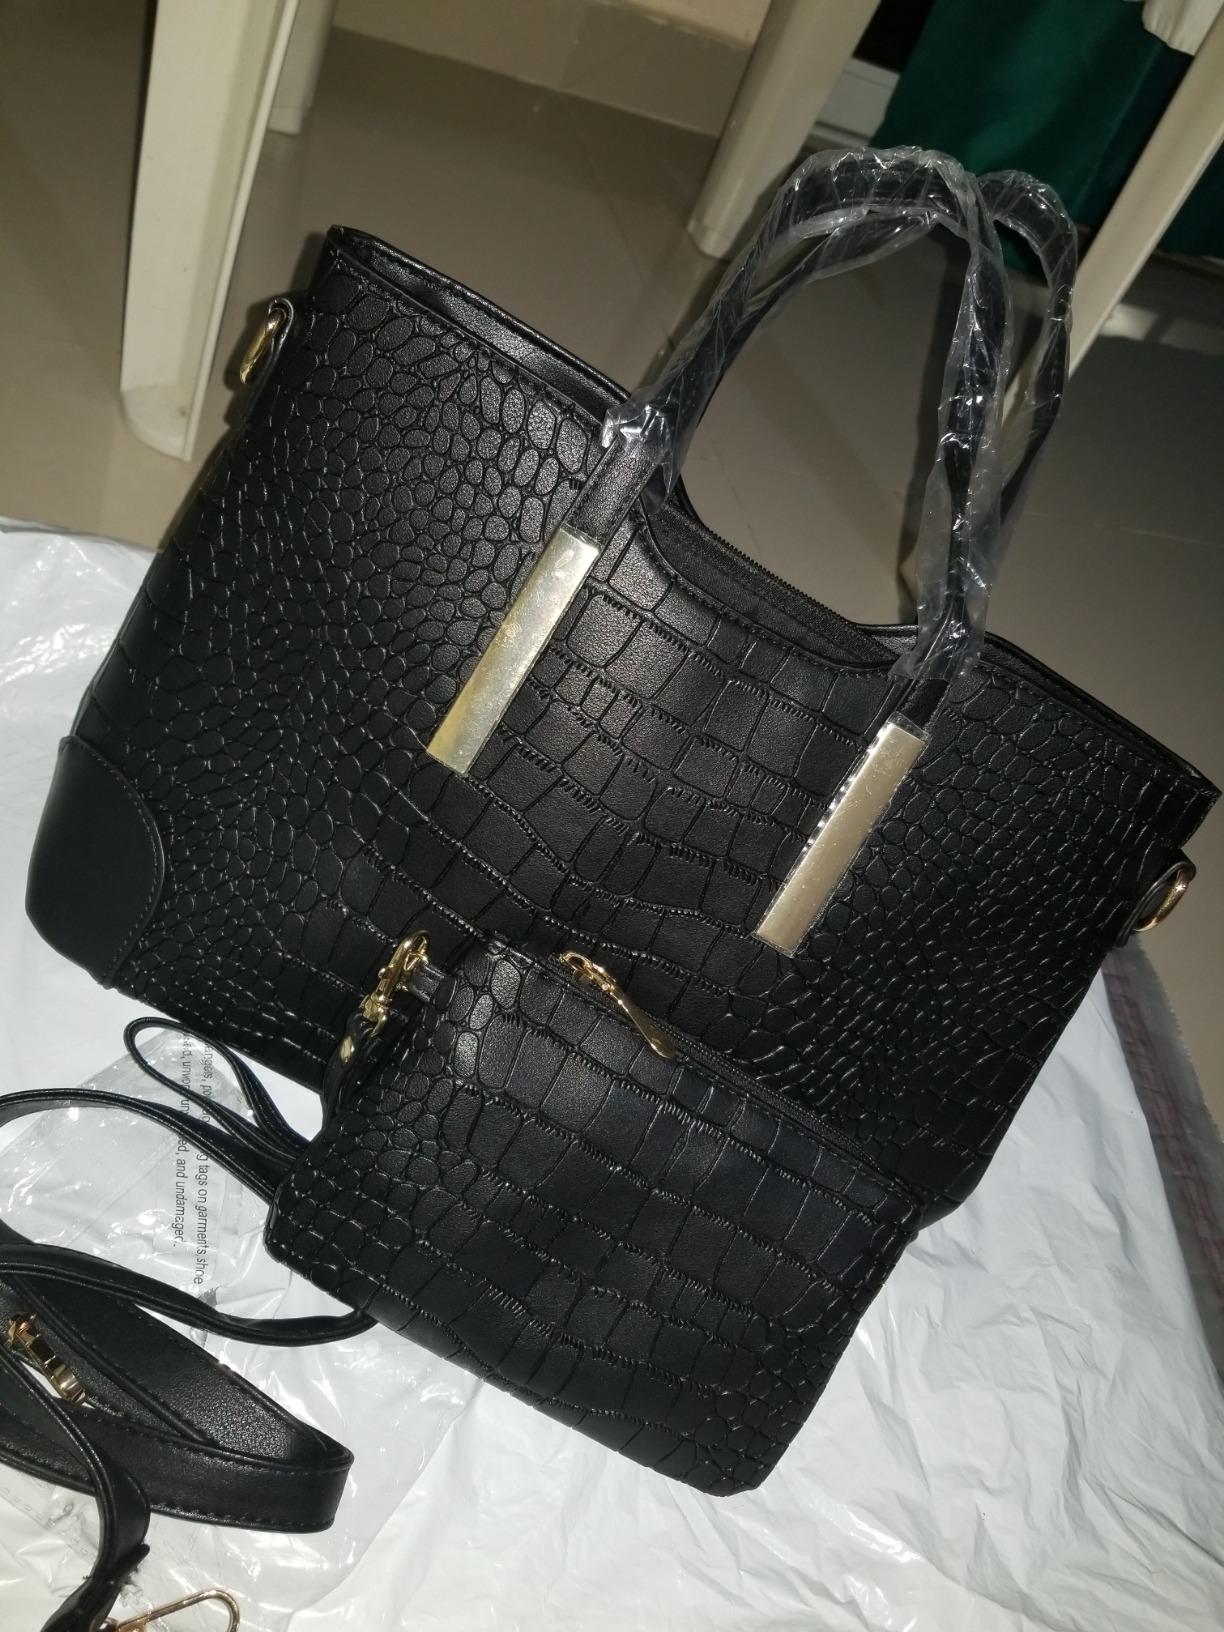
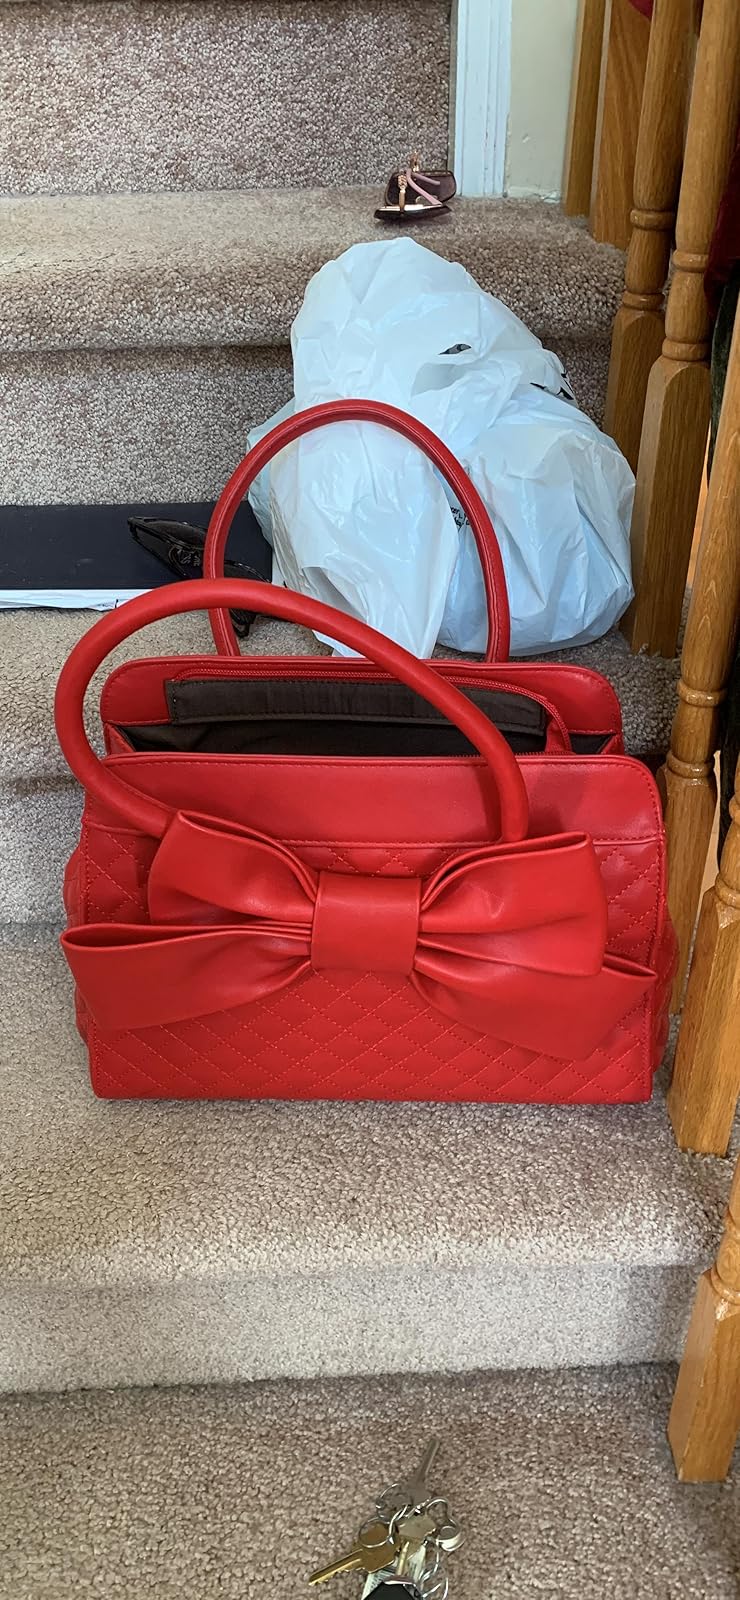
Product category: accessories_handbag
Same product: no